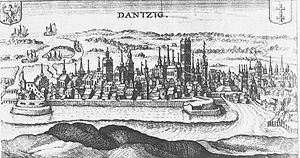
Preussiske hansestæder
Gdansk / Danzig i 1600-tallet
De preussiske hansestæder var navnet på en gruppe byer i Hanseforbundet. Gruppen bestod af: